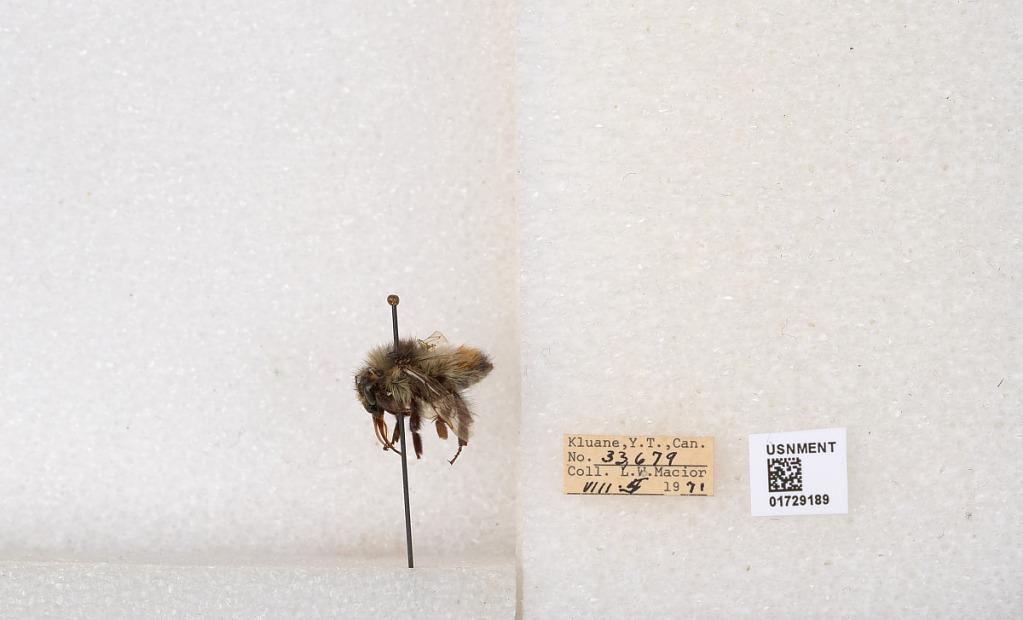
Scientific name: Bombus flavifrons Cresson
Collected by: L. Macior
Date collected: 1971-8-5
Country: Canada
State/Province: Yukon Territory
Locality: Kluane National Park and Reserve
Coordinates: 60.7493, -139.504